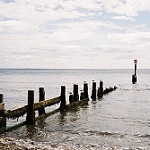
Label: sea